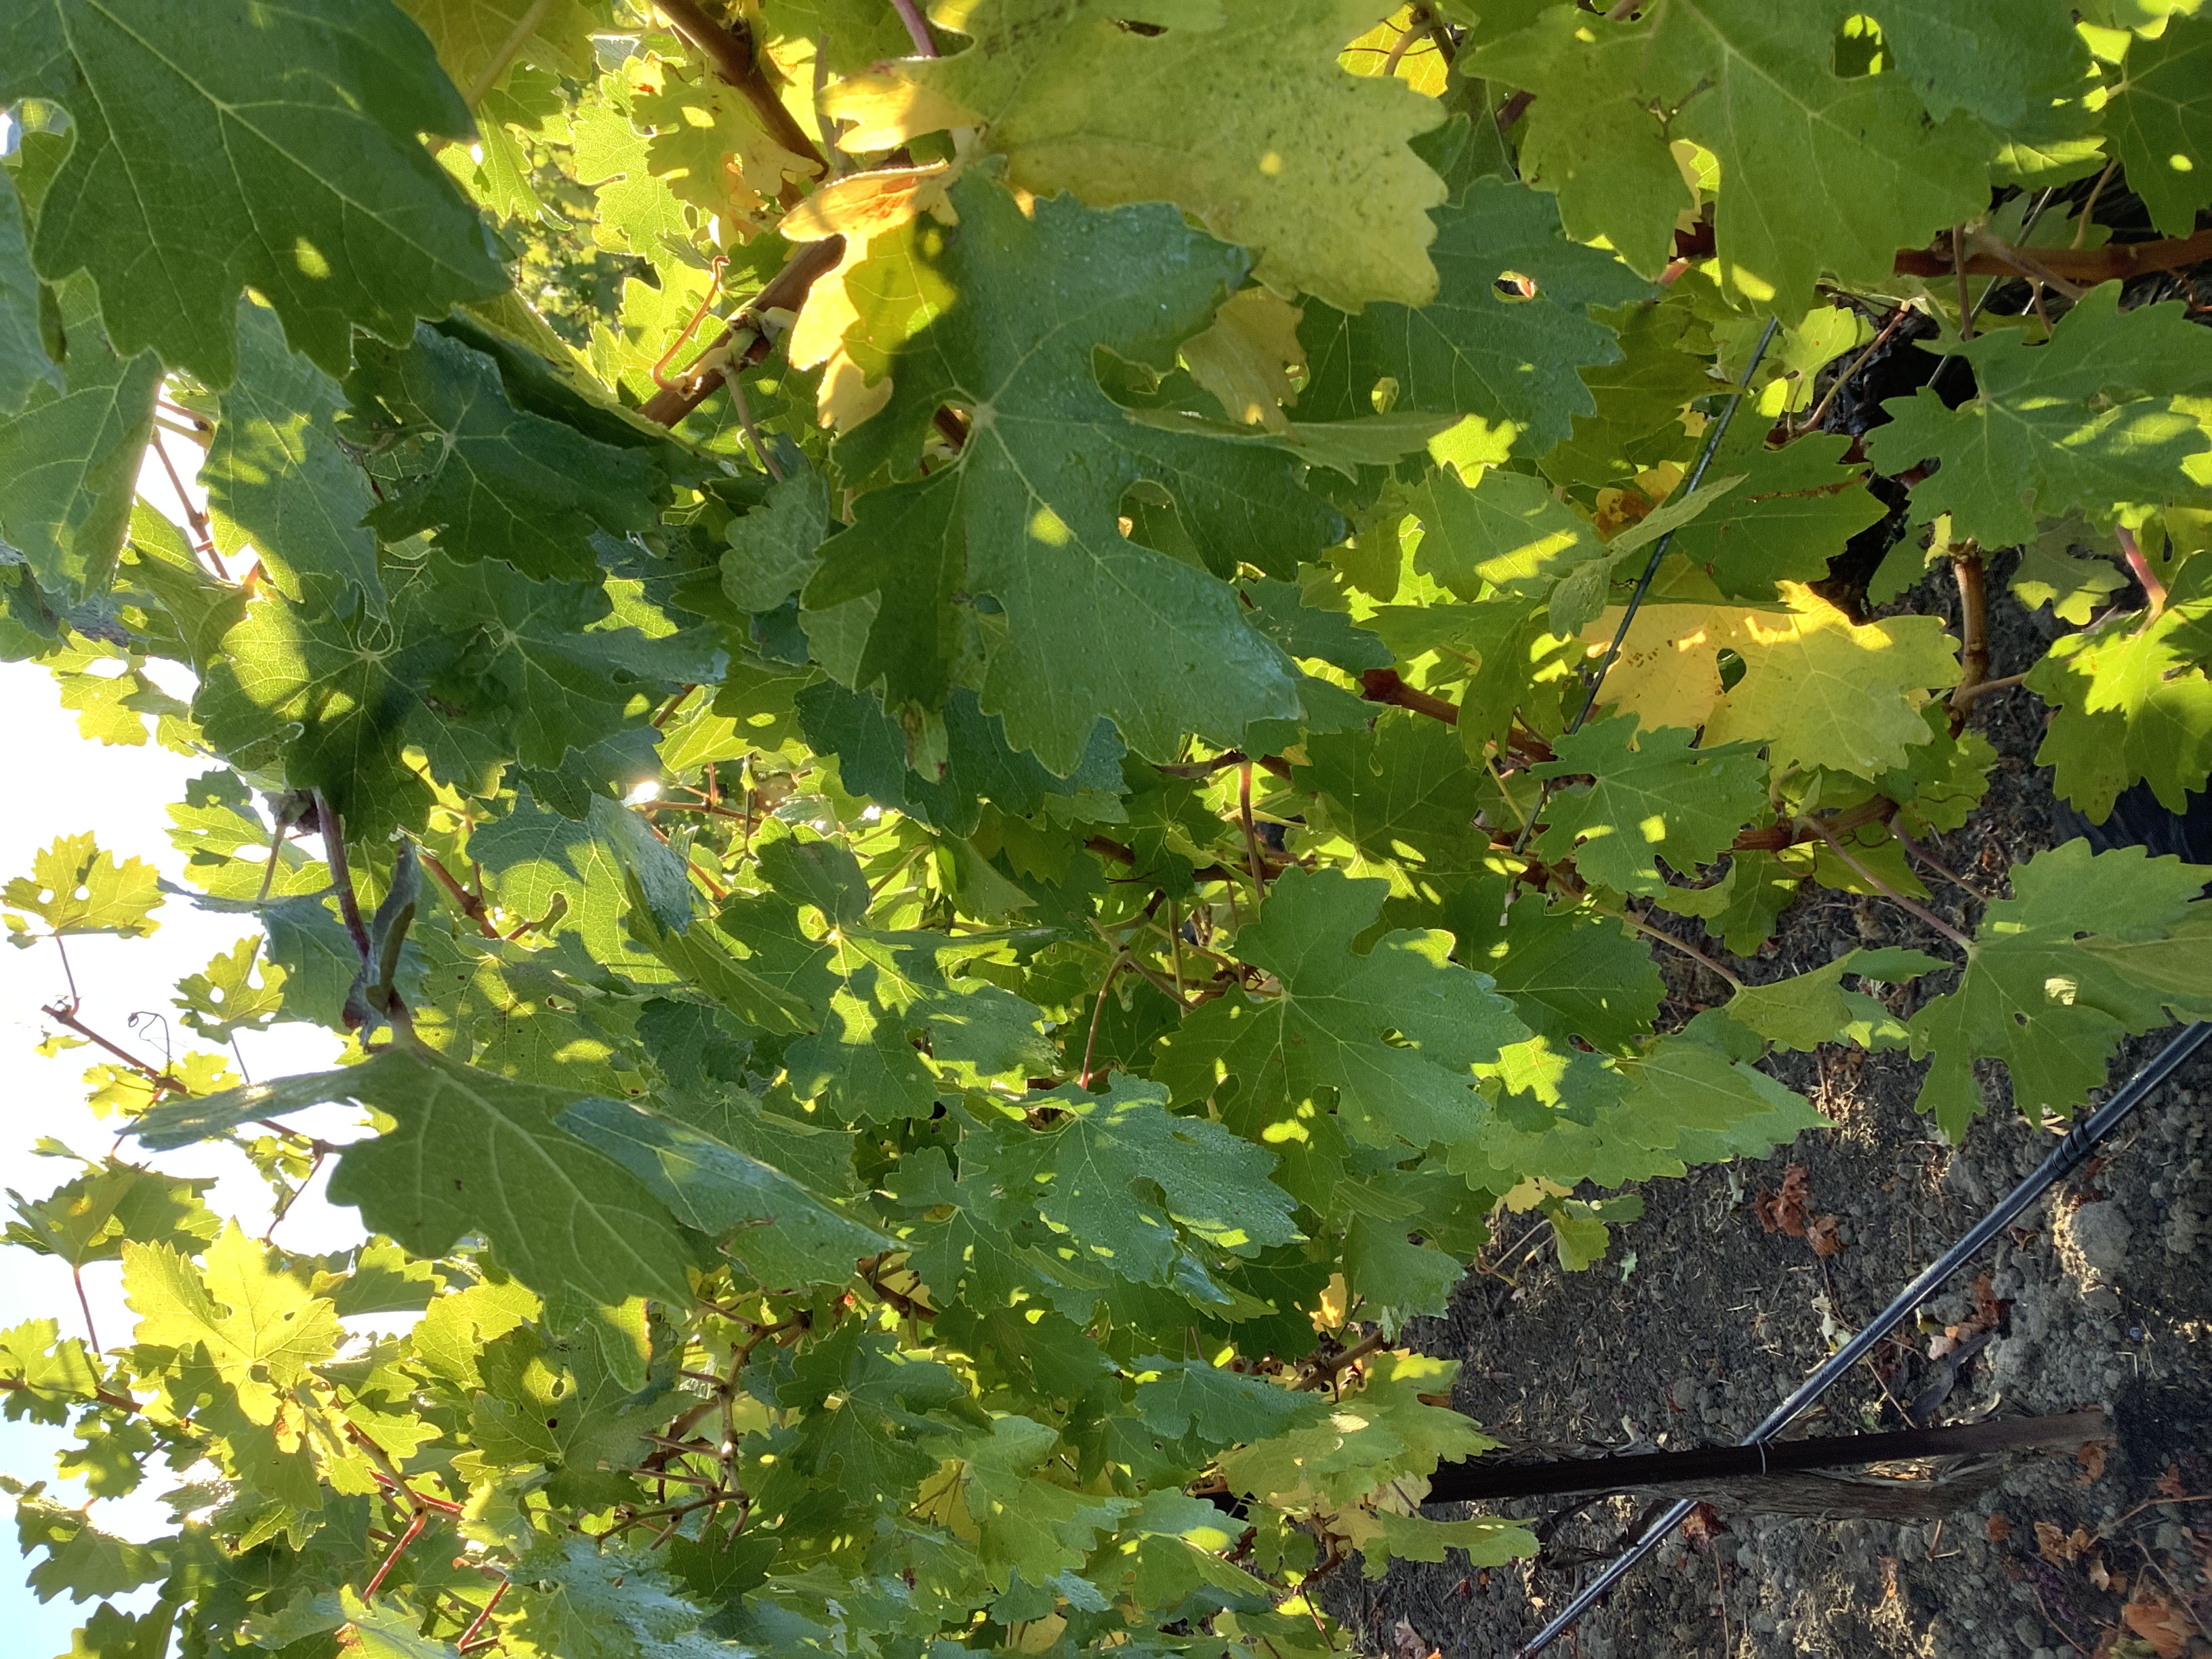
Label: No Virus